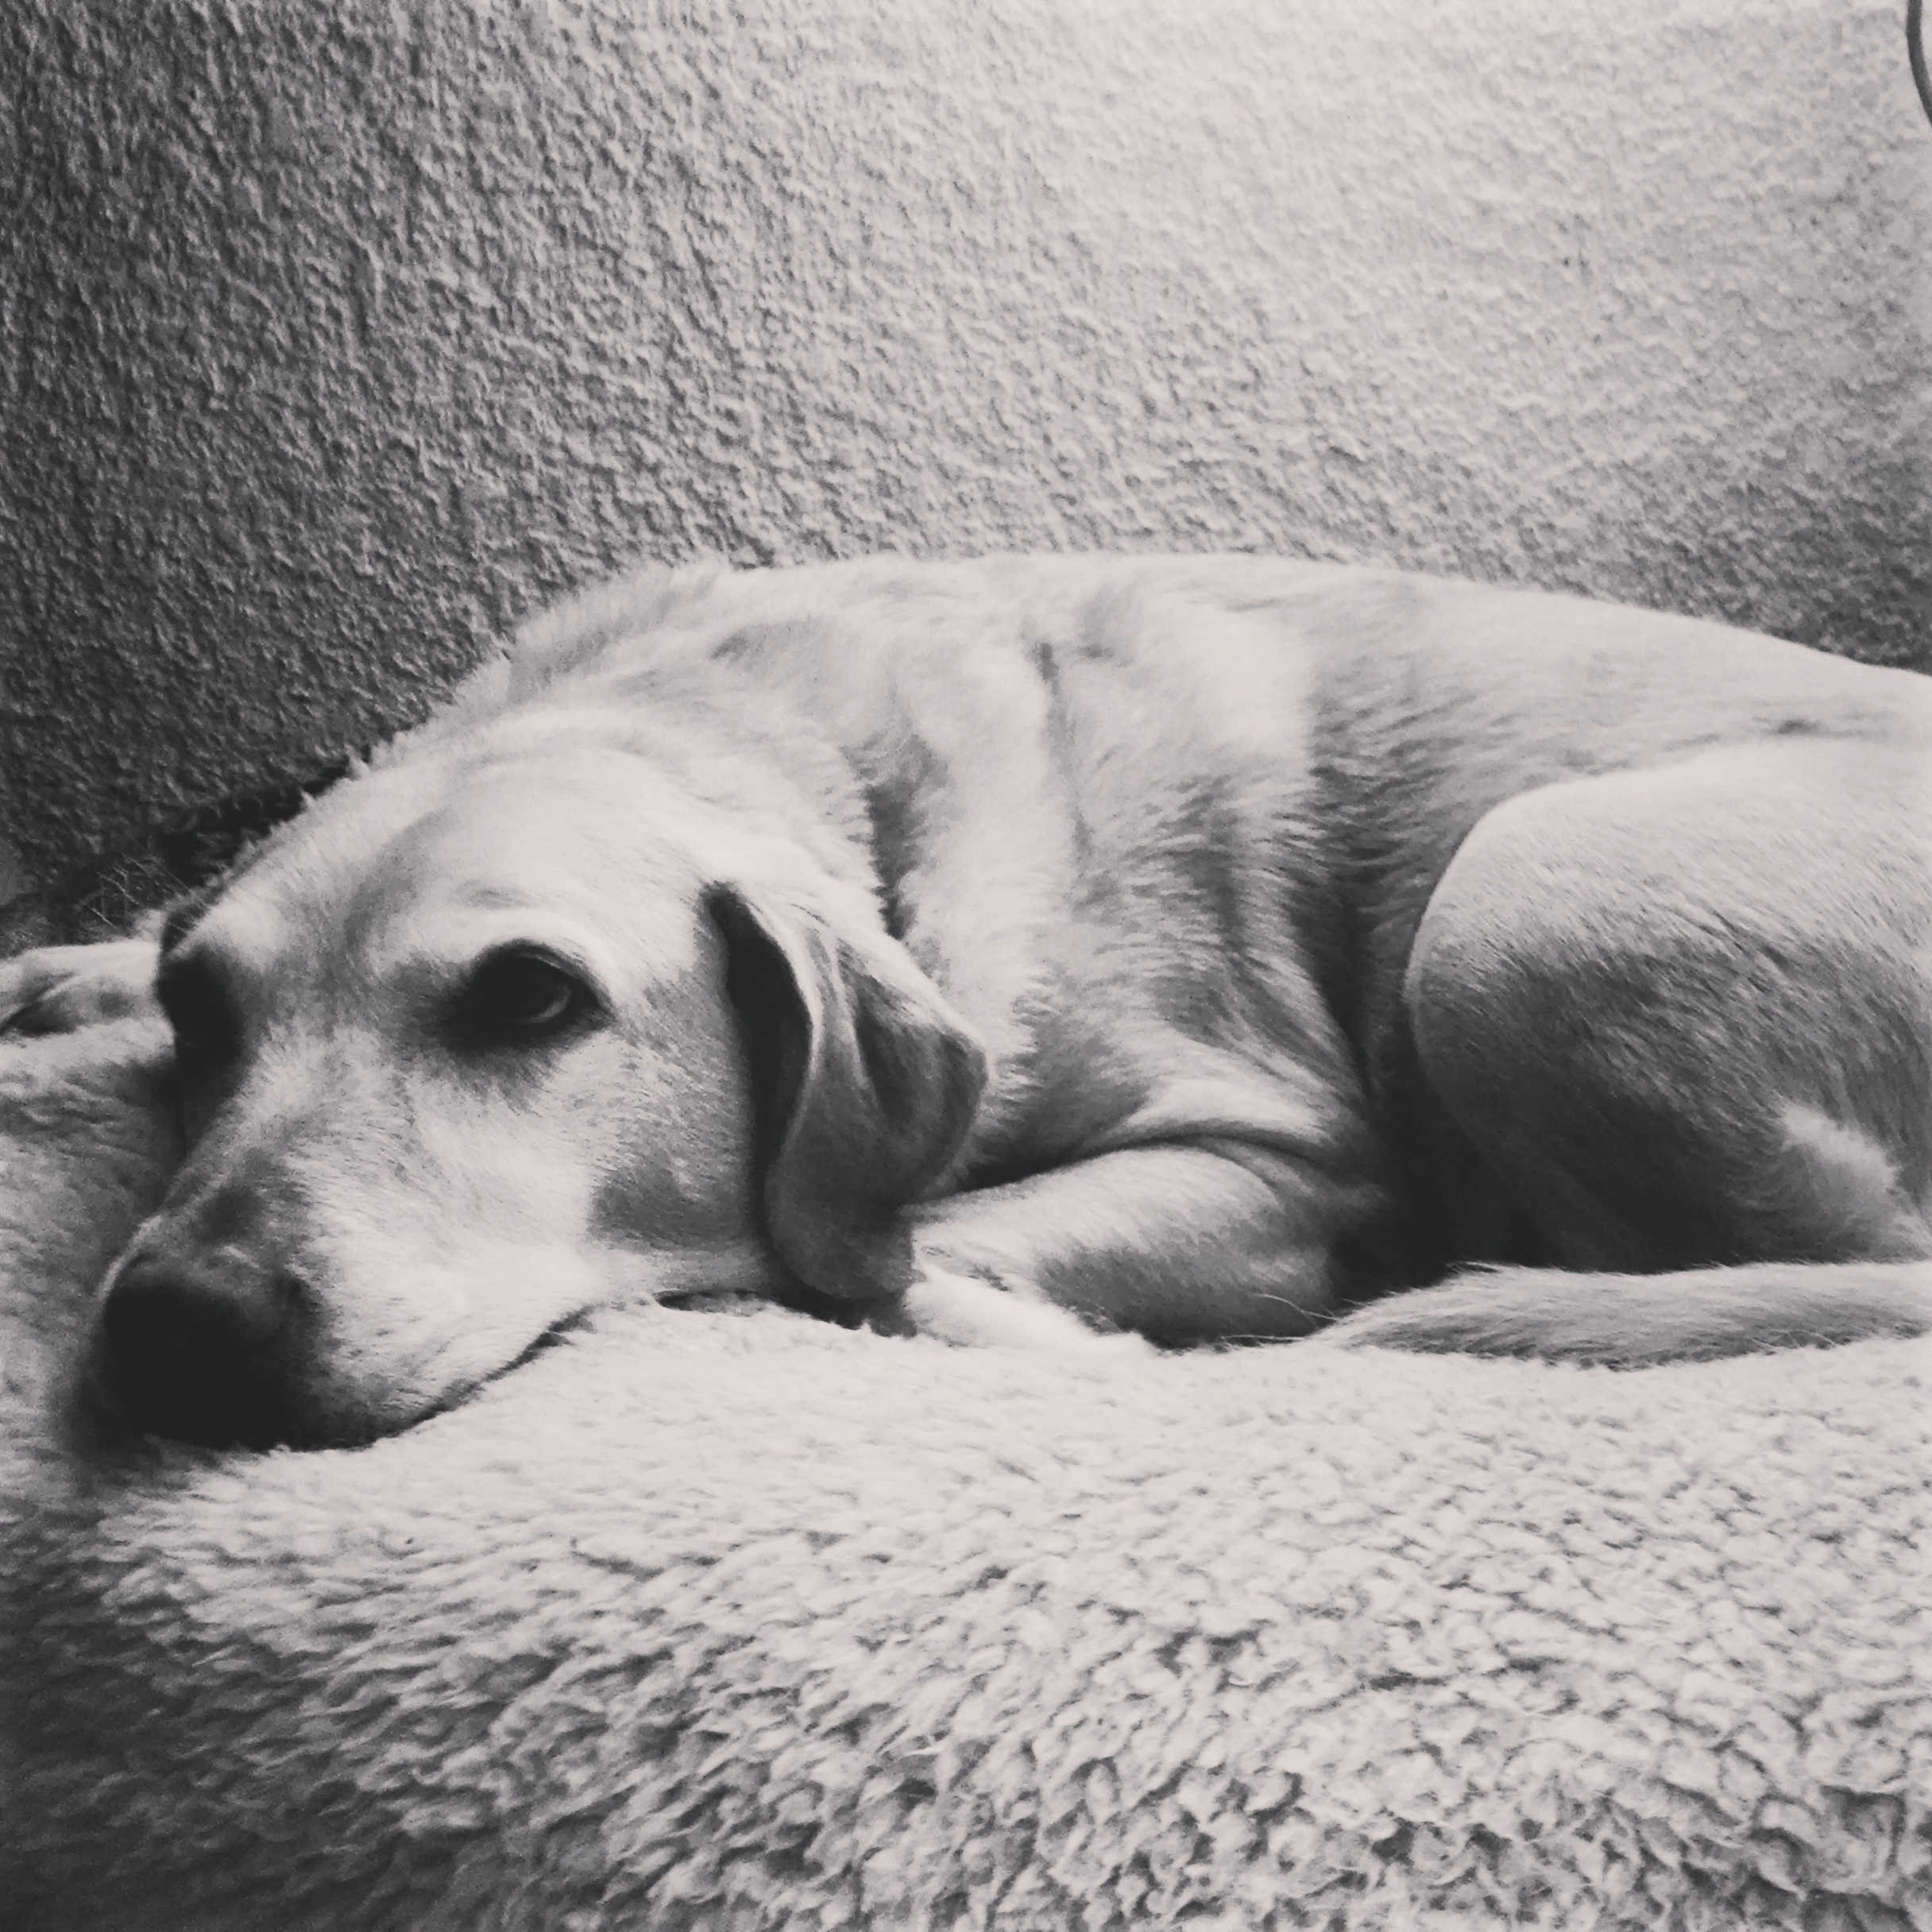
snow, winter, black and white, white, puppy, dog, cute, pet, mammal, black, monochrome, friend, sleep, golden retriever, vertebrate, labrador retriever, siesta, resting, labrador, retriever, bella, dog resting, laziness, monochrome photography, street dog, dog like mammal